Sinestro

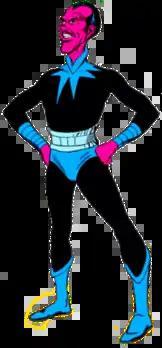
Sinestro, as he was initially depicted prior to him forming his namesake Corps. Art by Gil Kane and Joe Giella

For using the power of the Green Lantern to instill fear rather than combat it, the Guardians banish Sinestro to the antimatter universe, a counterpart to the "real" universe made up of "negative matter". Sinestro ends up on the antimatter world of Qward, that universe's counterpart of the Guardians' homeworld Oa, which is ruled by the Weaponers of Qward, a race of warriors and scientists that bear a fierce hatred of the Guardians and all Green Lanterns. By exiling Sinestro to a world ruled by evil beings who specifically hate Green Lanterns, the Guardians hope to humble him. However, Sinestro is quick to seize the opportunity, persuading the Weaponers that he can use his knowledge of the Corps to destroy them for good.